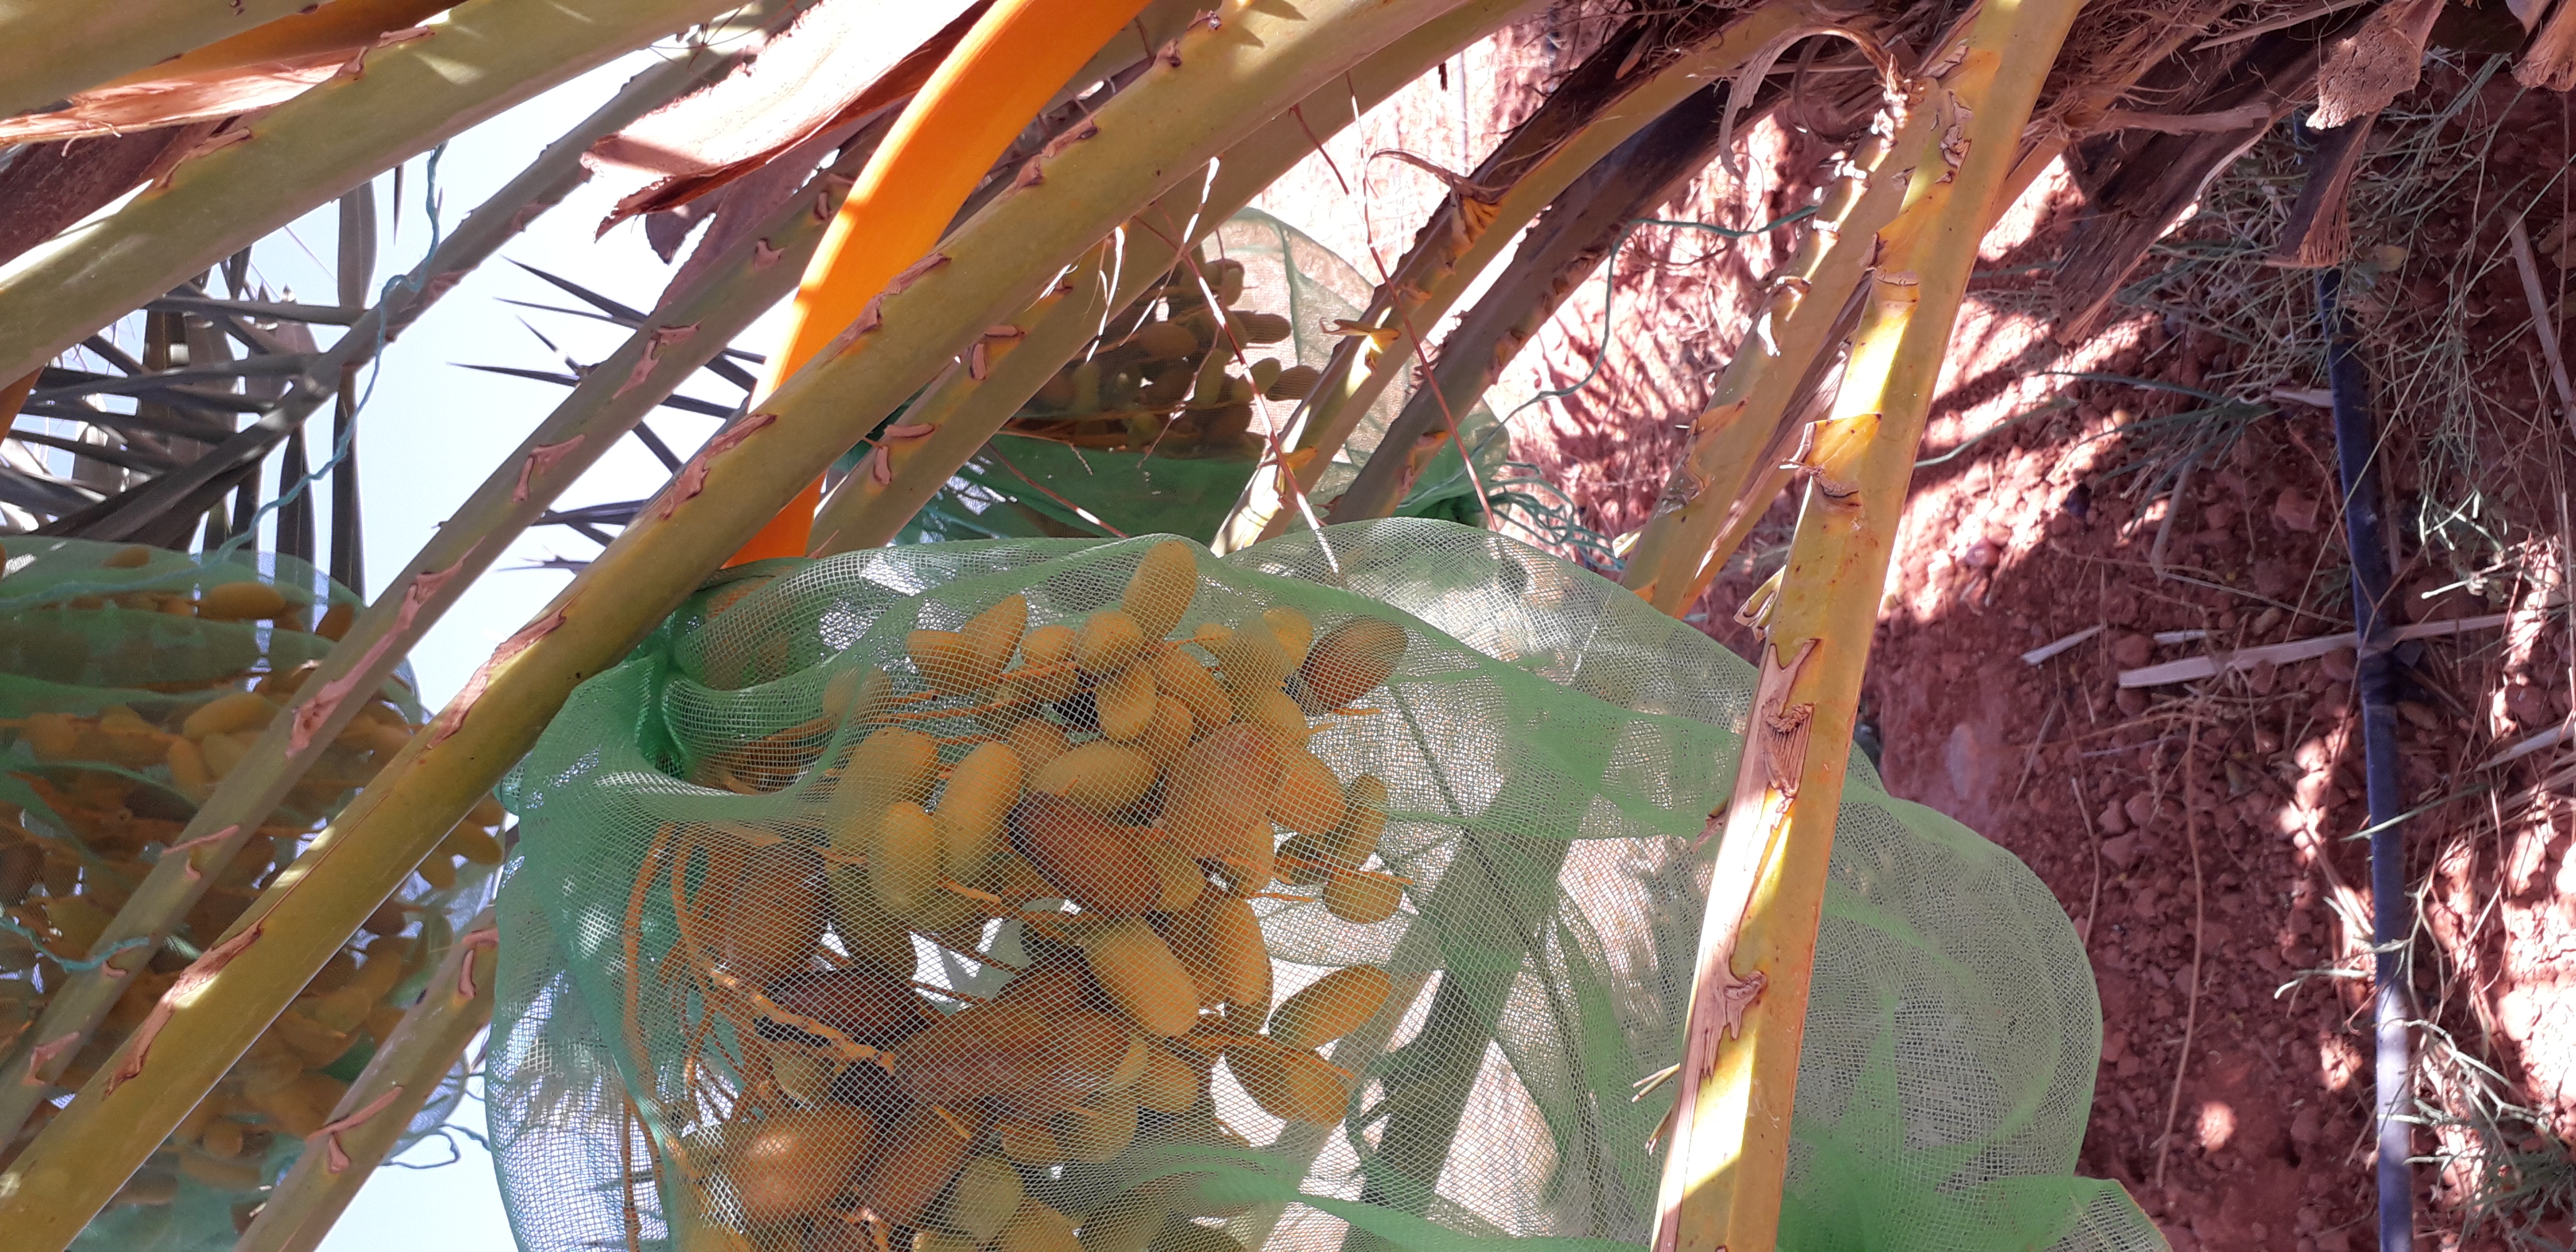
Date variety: kholt